Orthogonal frequency-division multiplexing

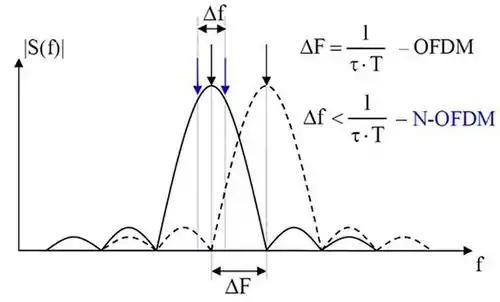
Subcarriers system of OFDM signals after FFT

If formula_12 subcarriers are used, and each subcarrier is modulated using formula_20 alternative symbols, the OFDM symbol alphabet consists of formula_21 combined symbols.